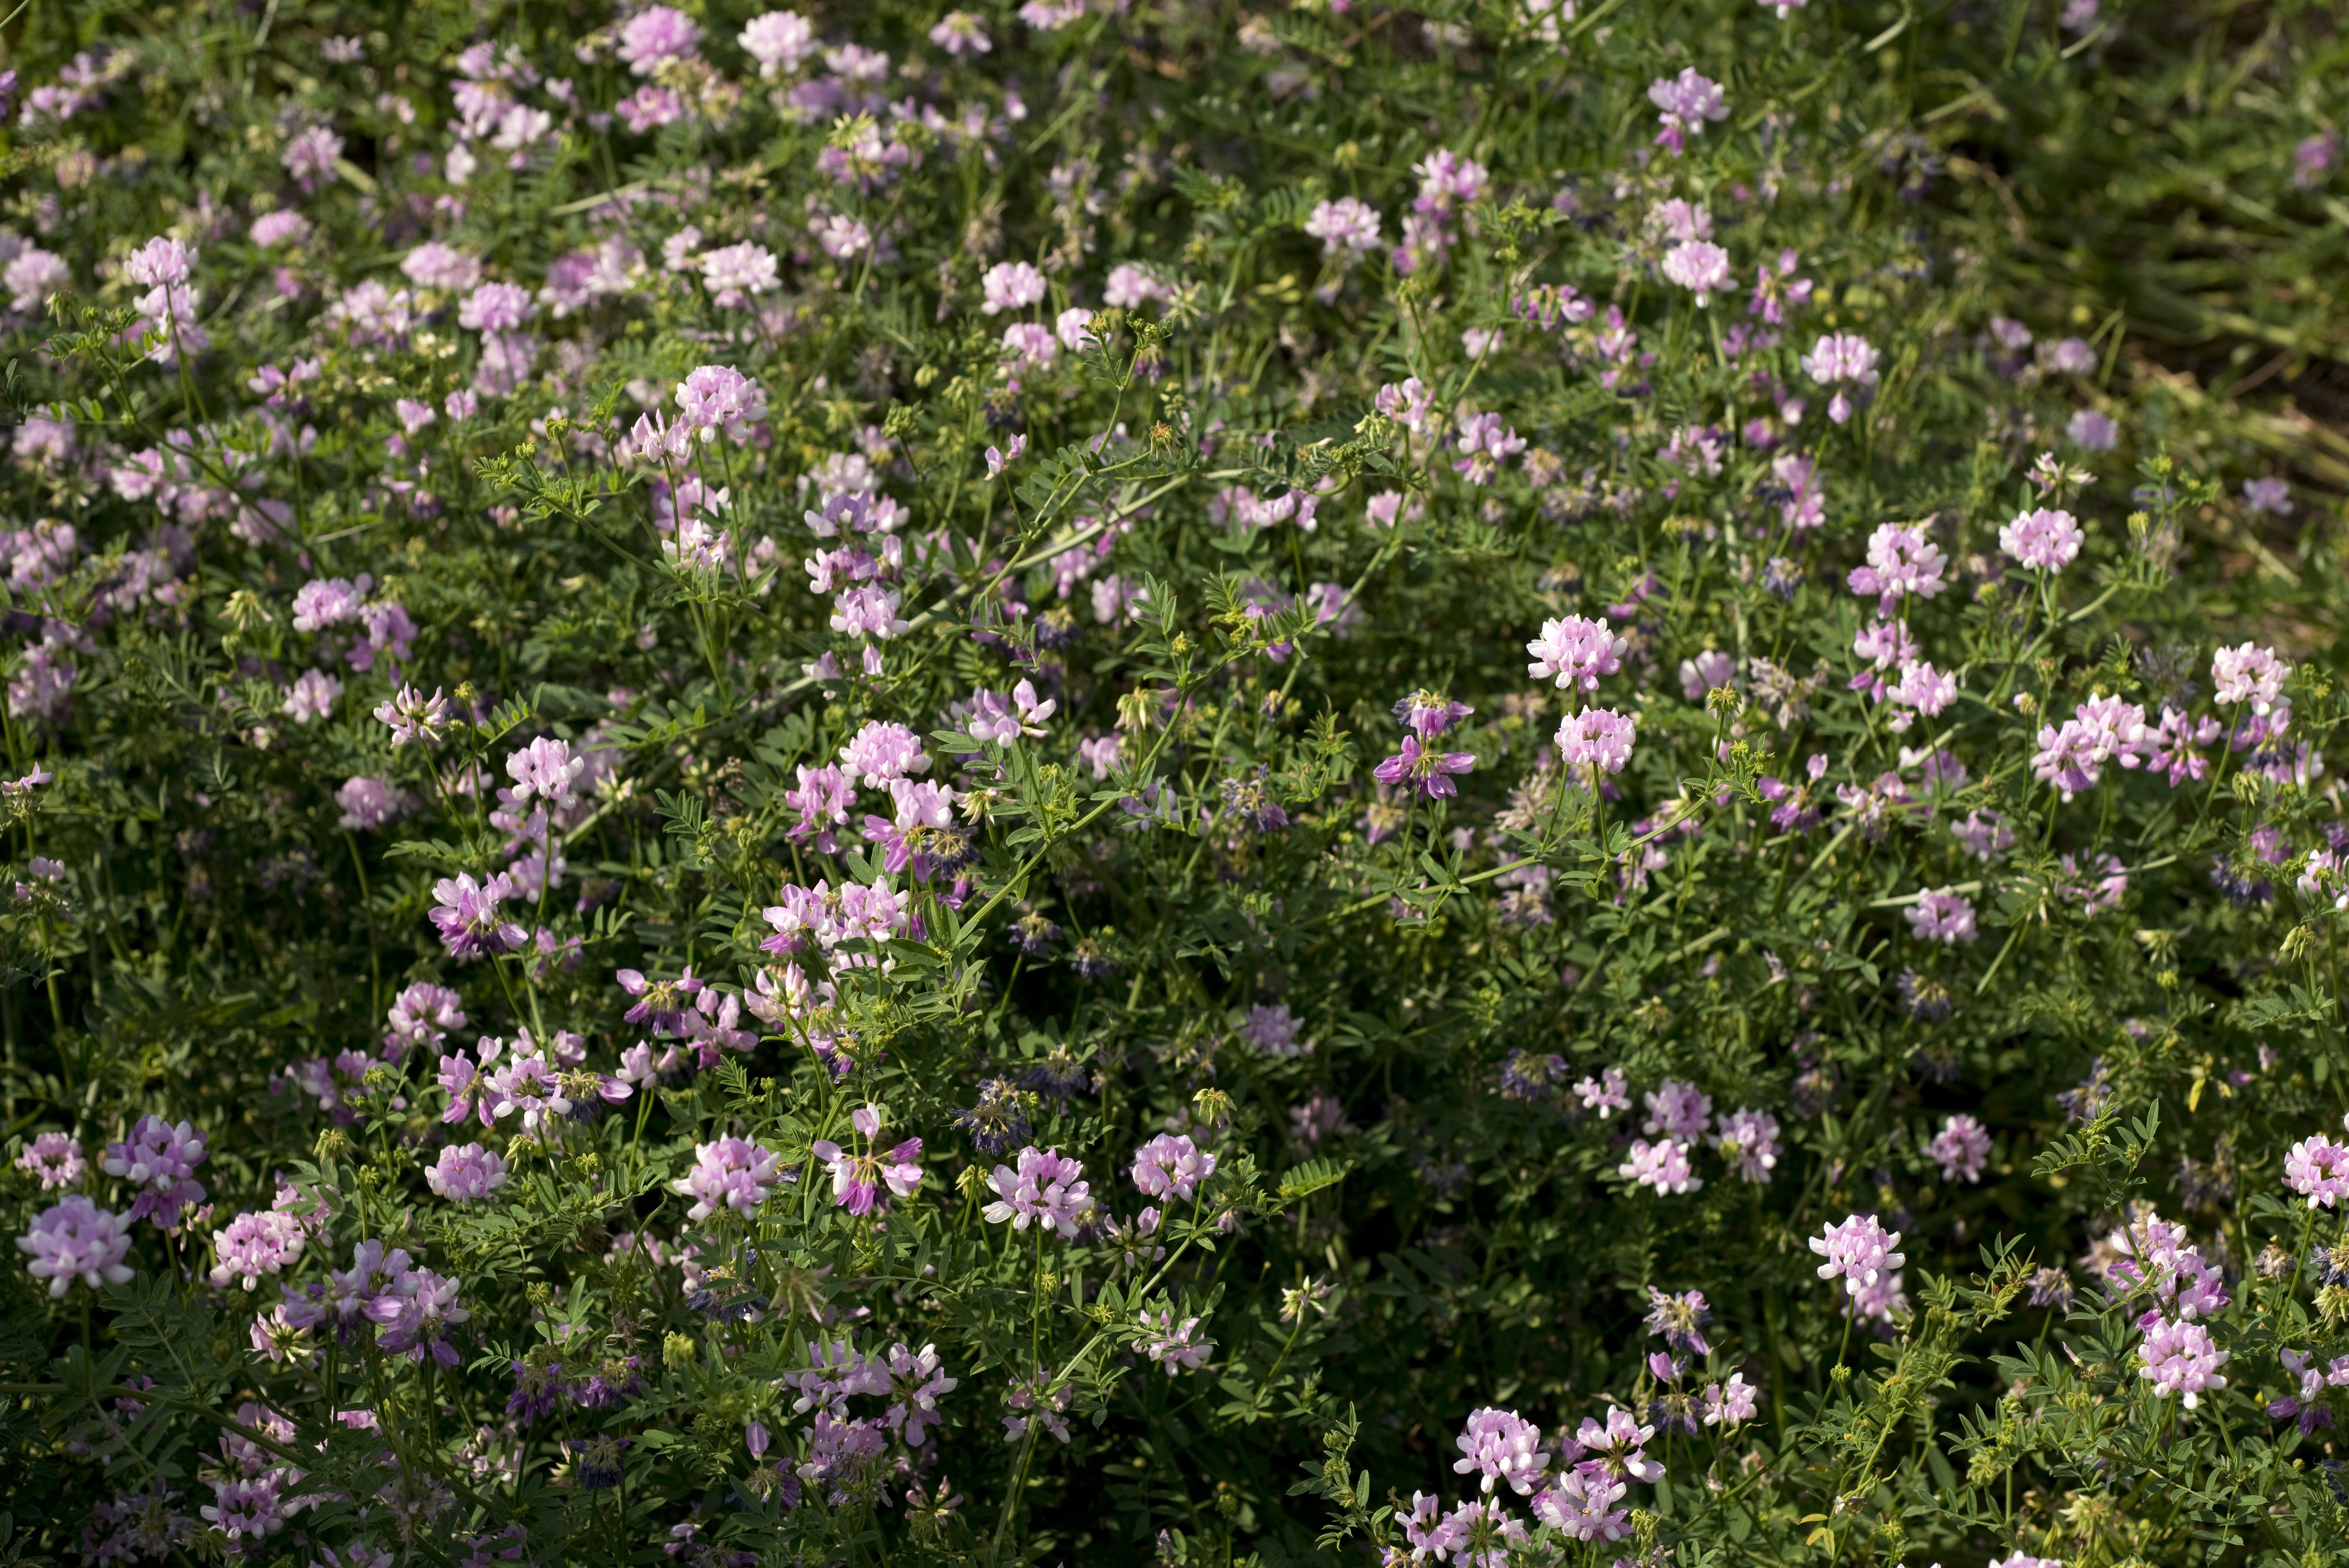
nature, blossom, growth, plant, meadow, flower, purple, summer, wild, bush, spring, green, herb, color, natural, fresh, blooming, flora, health, season, plants, life, wildflower, leaves, outdoors, geranium, shrub, groundcover, growing, flowering plant, daisy family, annual plant, land plant, breckland thyme, dame's rocket